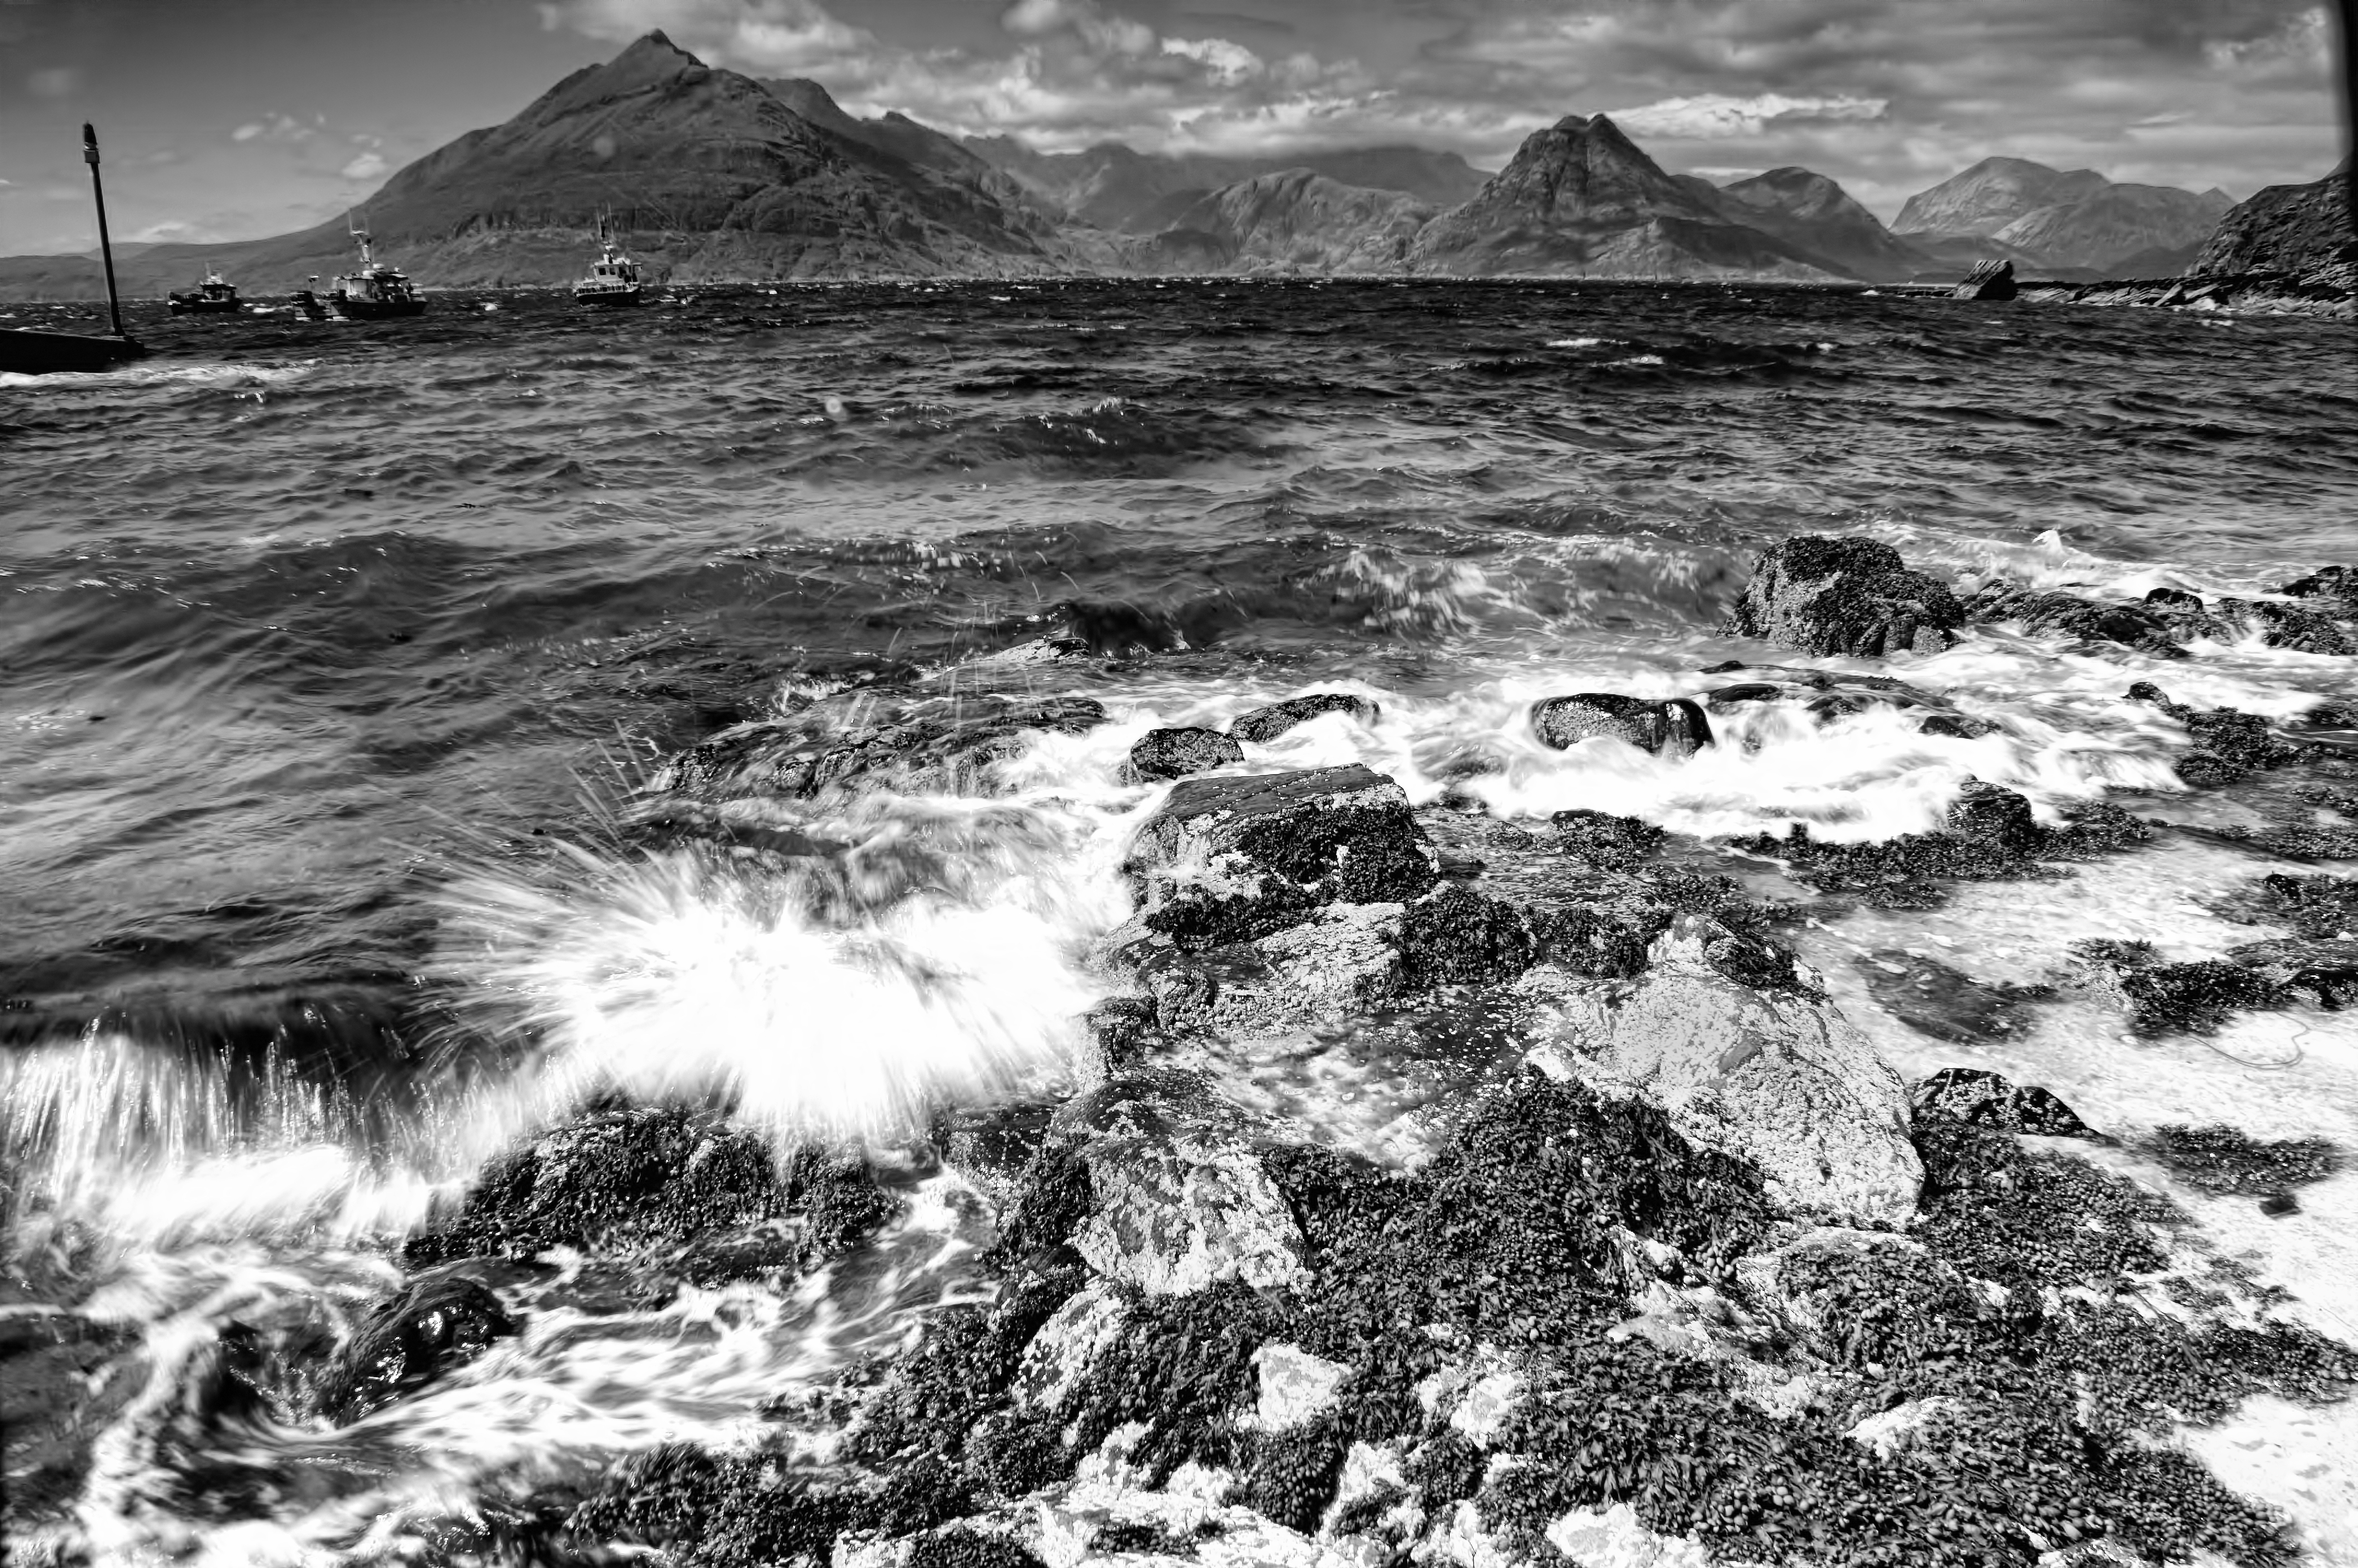
landscape, sea, coast, rock, ocean, black and white, shore, wave, wind, monochrome, bw, highlands, skye, elgol, cuillin, lochscavaig, monochrome photography, wind wave